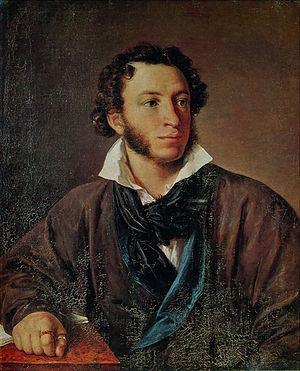
La littérature en langue russe proprement dite naît au cours du XVIIᵉ siècle, tout d'abord avec la poésie et le théâtre, mais très tôt naît une très riche tradition romanesque.
Alexandre Sergueïevitch Pouchkine est un poète, dramaturge et romancier russe né à Moscou le 26 mai 1799 et mort à Saint-Pétersbourg le 29 janvier 1837.
La culture de la Russie, pays transcontinental de l'Europe de l'Est et d'Asie, désigne d'abord les pratiques culturelles observables de ses habitants. La culture russe désigne l’ensemble des productions artistiques ayant vu le jour en Russie ou nées d’auteurs russophones. En raison de l’immensité de son territoire, de son développement culturel tardif et de l’autoritarisme de ses régimes politiques, la Russie a donné naissance à des œuvres culturelles originales, dont certaines ont marqué bien au-delà de ses frontières : les romans de Fiodor Dostoïevski ou ceux de Léon Tolstoï, le théâtre d’Anton Tchekhov, les poèmes de Alexandre Pouchkine ou de Sergueï Essénine, la musique de Piotr Ilitch Tchaïkovski, d’Igor Stravinsky, la peinture de Vassily Kandinsky ou de Marc Chagall…
Le Cavalier de bronze ou Le Cavalier d'airain est une statue équestre monumentale de Pierre le Grand qui se trouve à Saint-Pétersbourg. C'est une commande de Catherine II de Russie à laquelle le sculpteur français Étienne Maurice Falconet travailla durant douze ans. La statue est érigée sur un monolithe de granite à peine travaillé, l'une des plus grosses pierres jamais déplacées par l'homme.